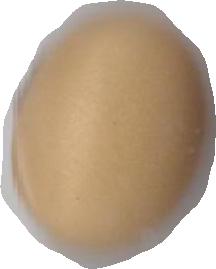
Variety: Anjasmoro